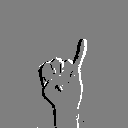
ASL letter: i